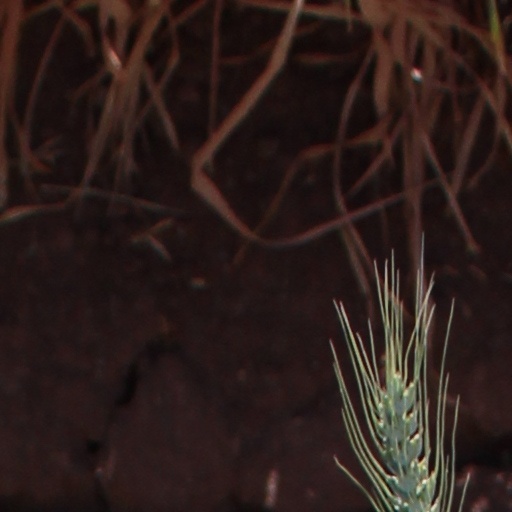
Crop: wheat